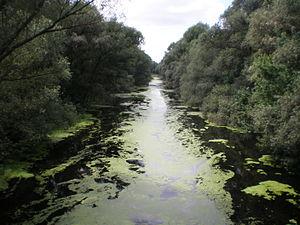
La Zone de protection paysagère du Szigetköz est une aire protégée située dans le comitat de Győr-Moson-Sopron, à l'est de Mosonmagyaróvár dans la région de Szigetköz à la frontière entre la Hongrie et la Slovaquie, et dont le périmètre est géré par le Parc national de Fertő-Hanság.
Le Szigetköz est une région naturelle de Hongrie faisant partie de la petite plaine de Hongrie. Délimitée au sud par le Danube de Moson, un bras du Danube, et au nord par le cours principal du Danube, elle forme la plus grande île de Hongrie, d'une superficie de 375 km². Elle est située dans la continuité du Csallóköz ou Žitný ostrov, autre région naturelle insulaire plus étendue située en Slovaquie, au nord du cours principal du Danube qui forme la frontière entre la Hongrie et la Slovaquie.